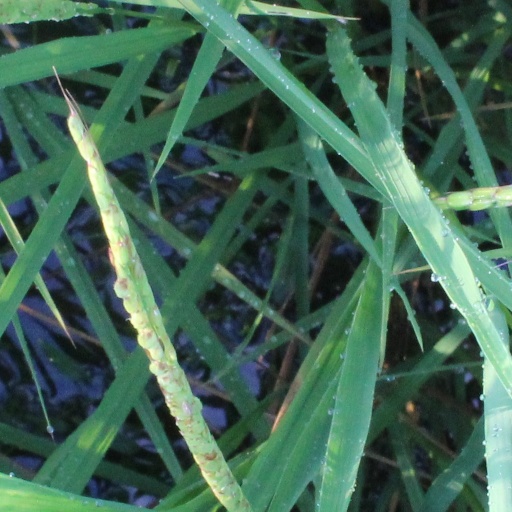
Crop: rice